Tom Kingston (rugby union)

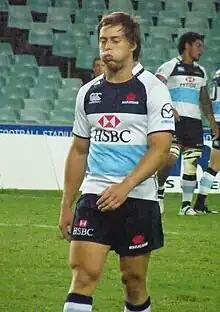
Kingston in 2011

Tom Kingston (born 19 June 1991) is an Australian professional rugby footballer. His usual position is outside centre or wing. He signed on to play for the Melbourne Rebels in 2014.